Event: Nepal Earthquake
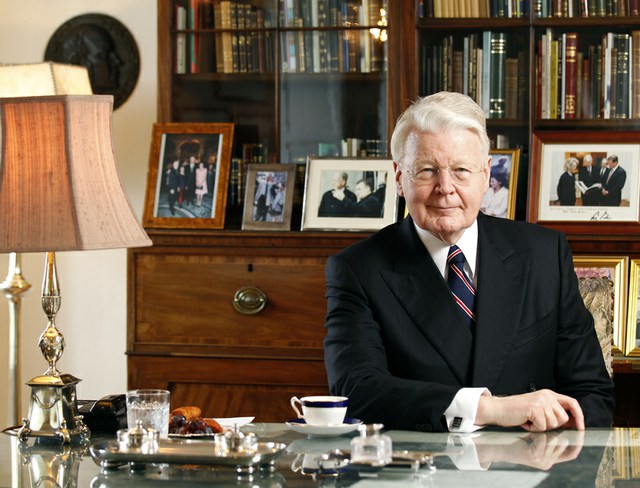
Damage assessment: no_damage